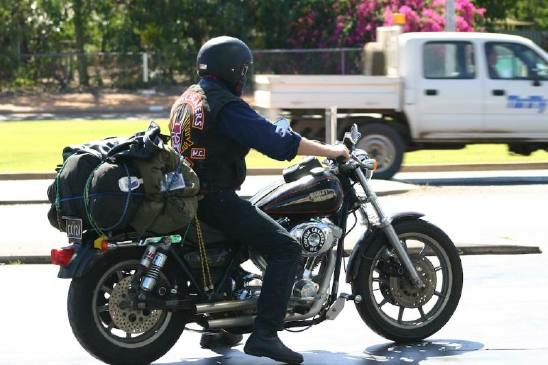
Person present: Yes